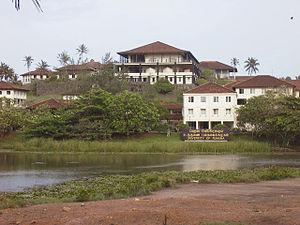
Le Sri Lanka présente une riche variété de formes et de styles, dont les sources d'inspiration ont été puisées dans l'architecture de l'Inde et celle de l'Asie de l'Est. Ce continent a joué un rôle important dans la façon dont été construits les édifices.